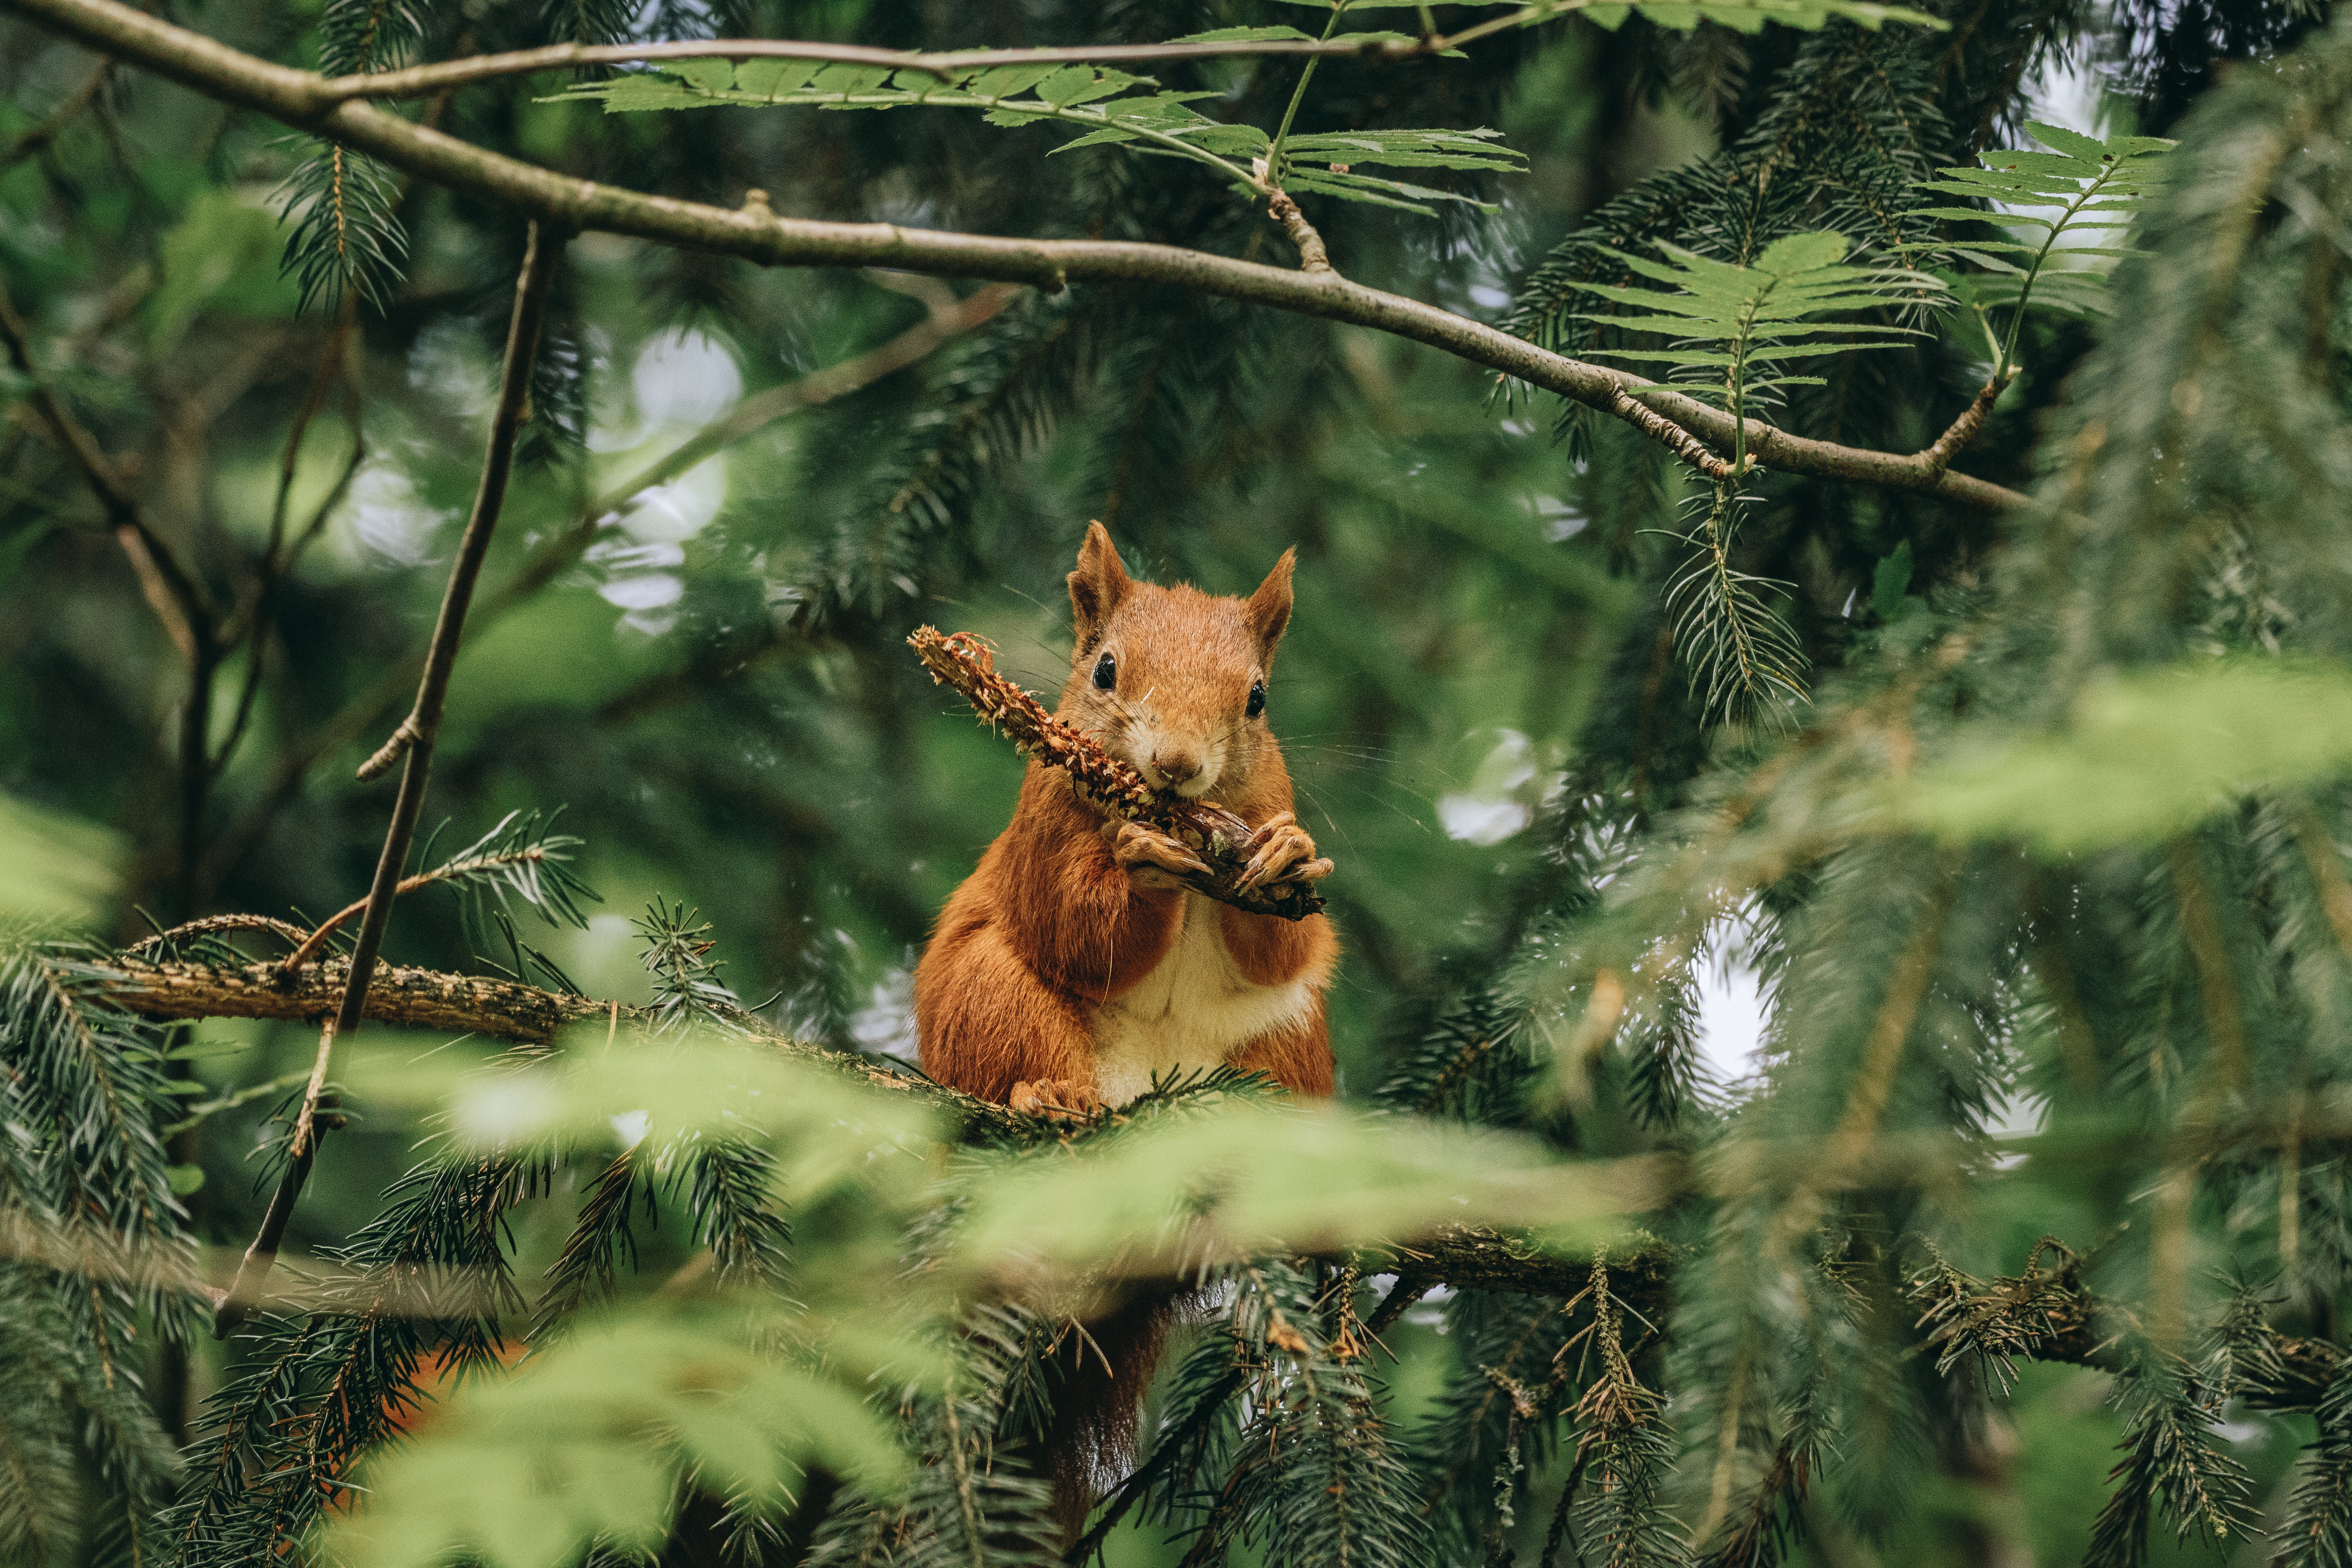
animals, plant, leaf, twig, branch, organism, terrestrial plant, wood, tree, grass, trunk, fawn, evergreen, larch, terrestrial animal, tail, forest, beak, conifer, fur, temperate broadleaf and mixed forest, jungle, whiskers, woodland, wildlife, tropical and subtropical coniferous forests, Northern hardwood forest, spruce fir forest, winter, American pitch pine, old growth forest, non vascular land plant, pine family, fir, pine, rainforest, plant stem, temperate coniferous forest, rodent, valdivian temperate rain forest